Lehigh Line (Norfolk Southern)

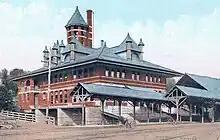
Lehigh Valley Railroad Station from the southeast on Hamilton Street in Allentown, Pennsylvania

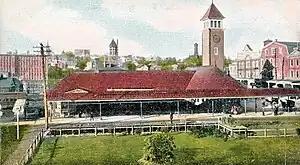
The Central Railroad of New Jersey's Allentown Terminal Railroad Station from the west on Hamilton Street in Allentown, Pennsylvania with Lehigh Valley Railroad station in background

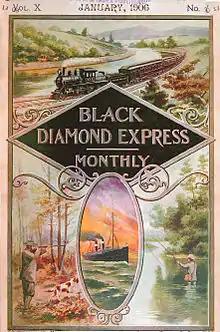
The January 1906 cover of "Black Diamond Express Monthly"

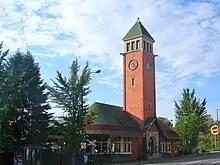
CNJ Allentown station in October 2011

The Lehigh Line hosted several named passenger trains that was operated by its parent the Lehigh Valley Railroad (LV) mostly in the post-World War II era when the line was known as the Lehigh Valley Mainline, most notably the Black Diamond. Central Railroad of New Jersey (CNJ) passenger trains did travel on the former Lehigh and Susquehanna Railroad owned trackage segments that were integrated into the Lehigh Line during the Conrail ownership.